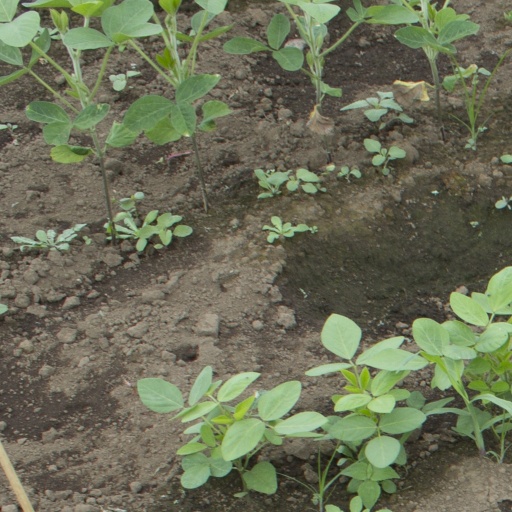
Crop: soybean